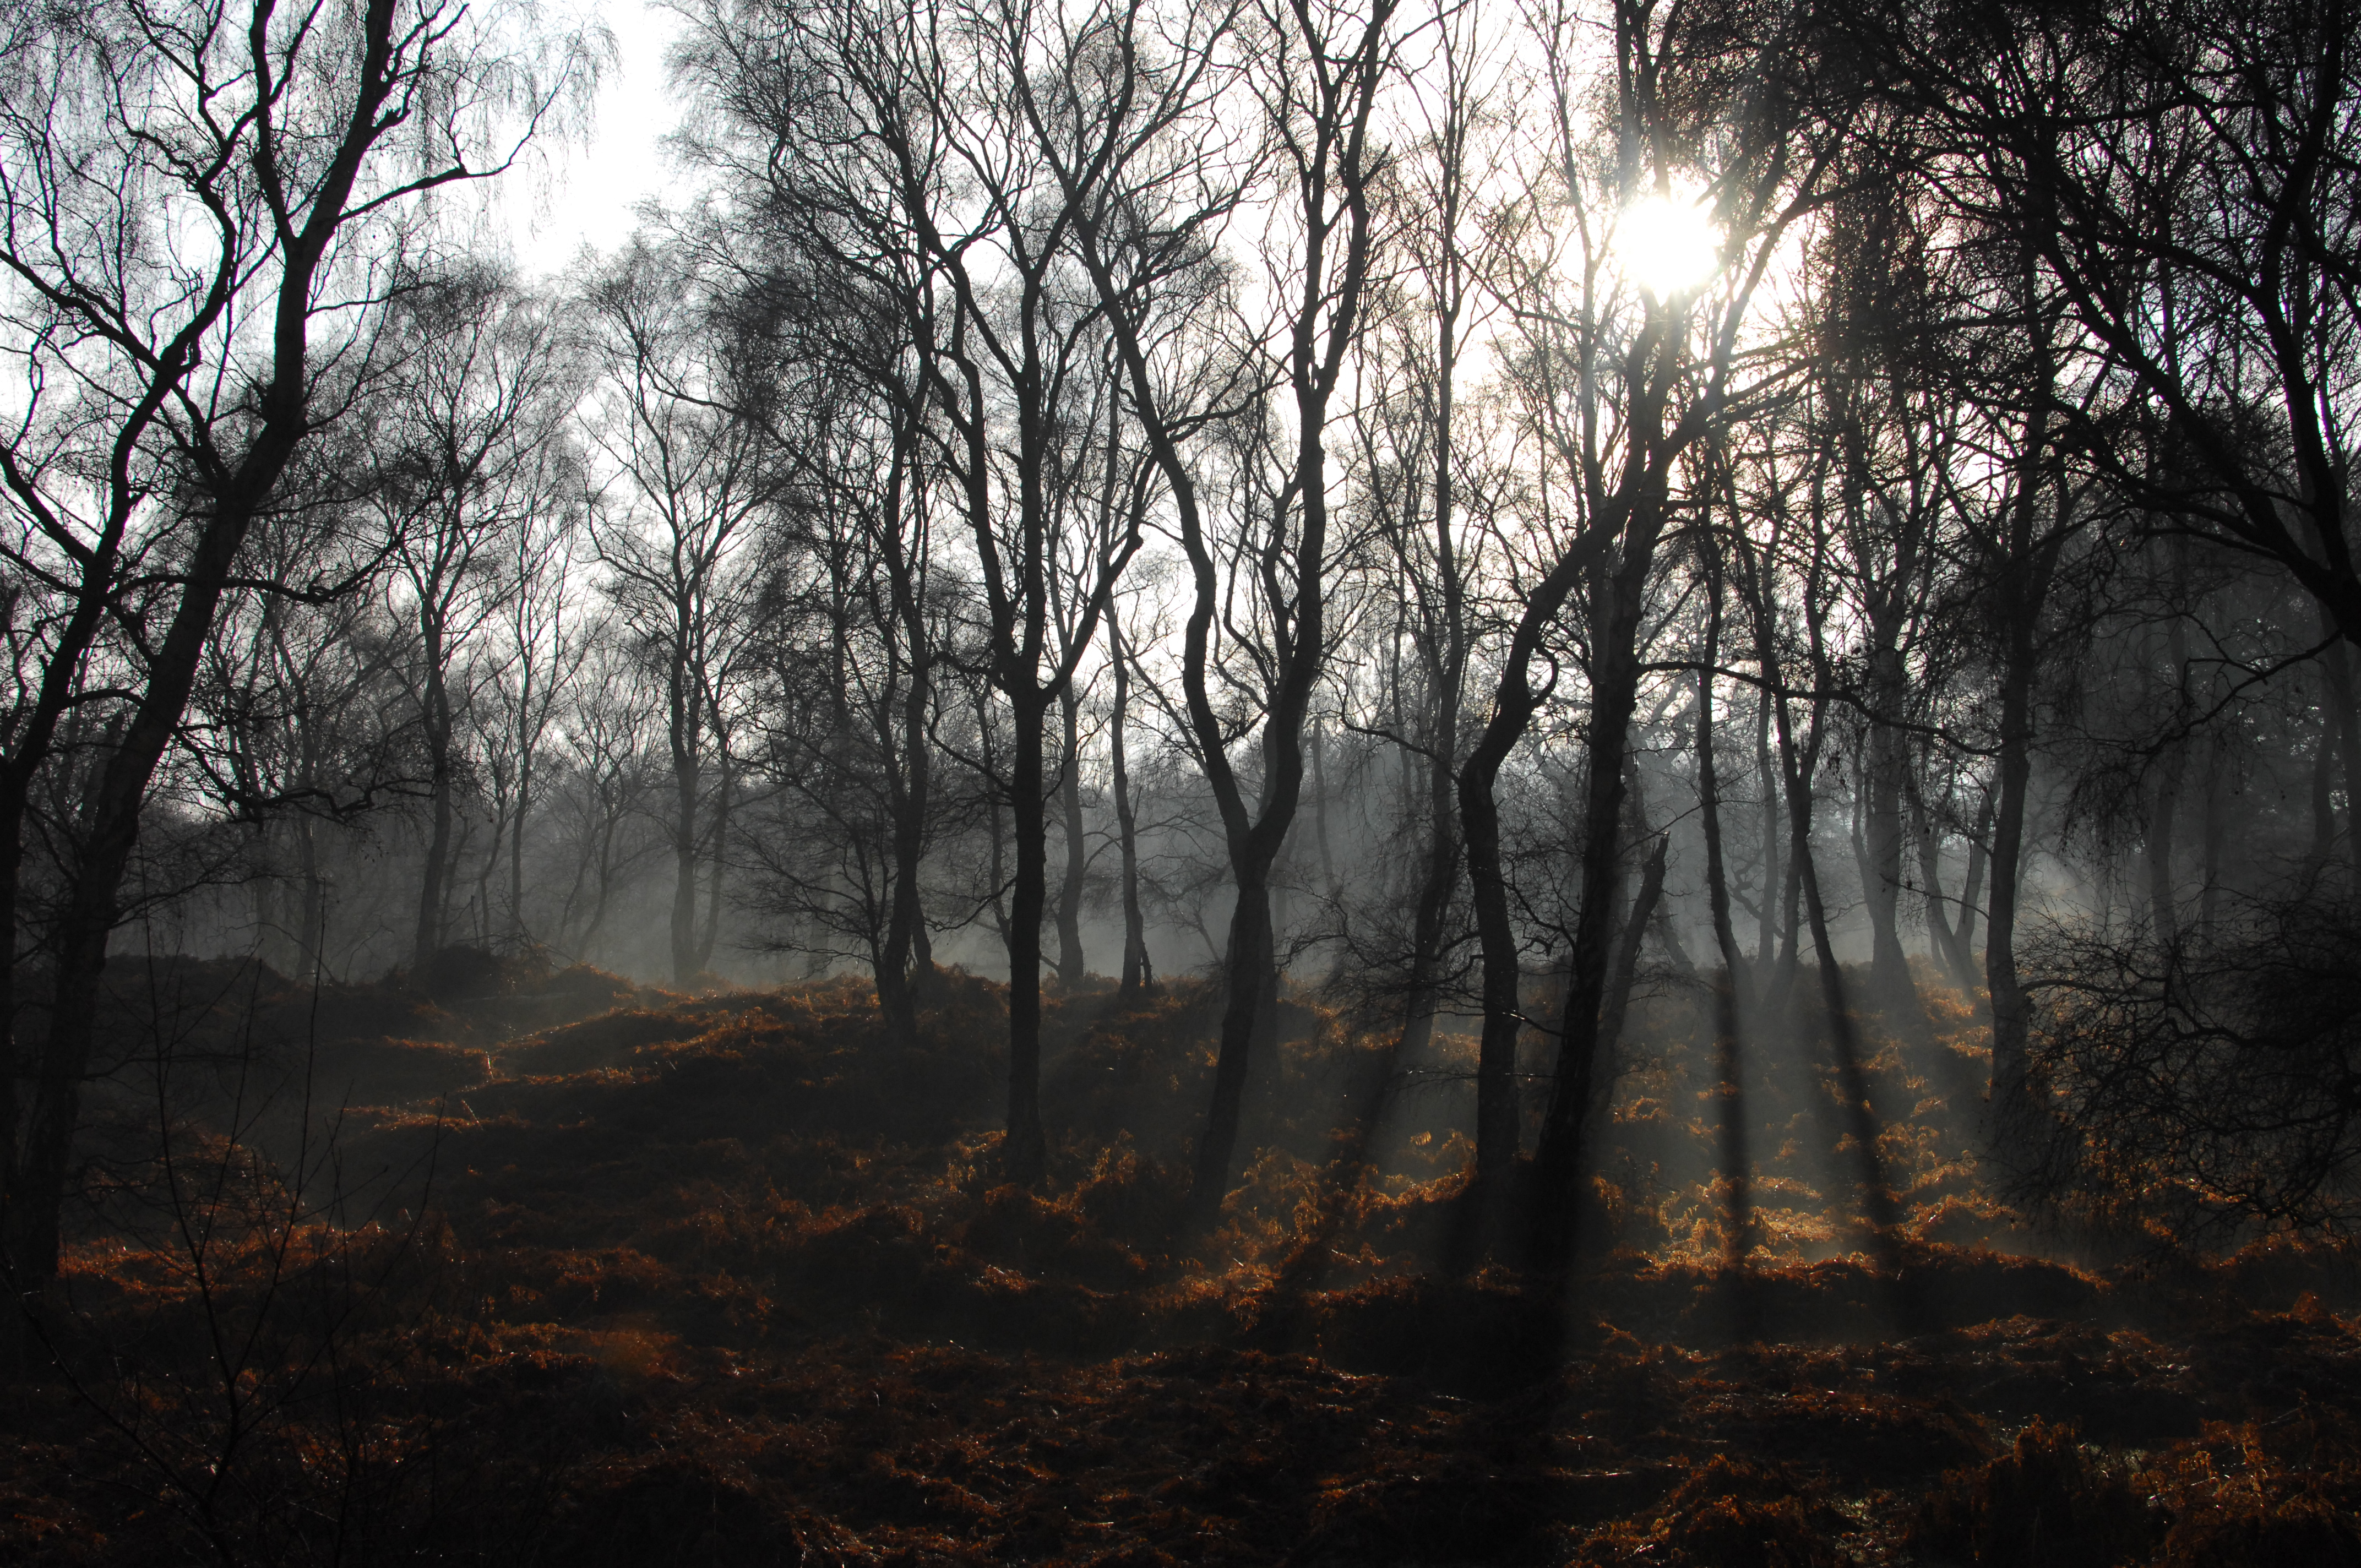
tree, nature, forest, wilderness, branch, fog, mist, sunlight, morning, autumn, darkness, season, woodland, habitat, natural environment, geographical feature, atmospheric phenomenon, woody plant